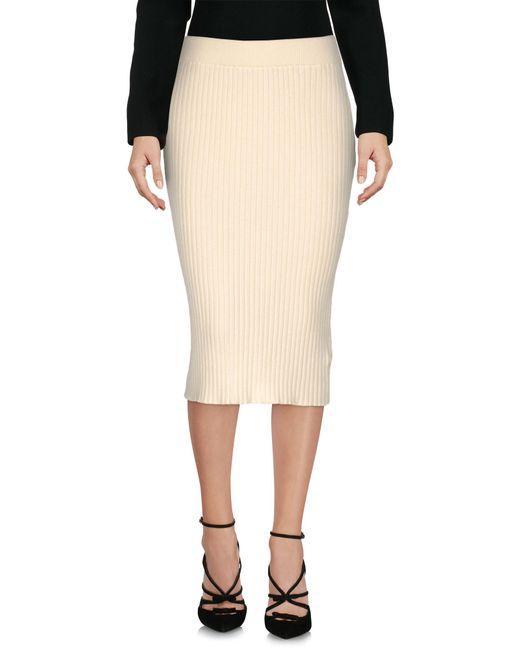
beiger Midirock, Bleistiftrock, Bürorock